Kapan Han

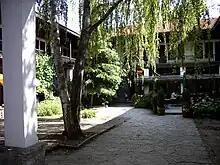
Part of Kapan An is now a restaurant

The Kapan Han has a surface area of 1,086 m². The building has two entrances, a ground level and second level. There were 44 rooms for guests and traders with their caravans. There was space for horses on the east side of the han.